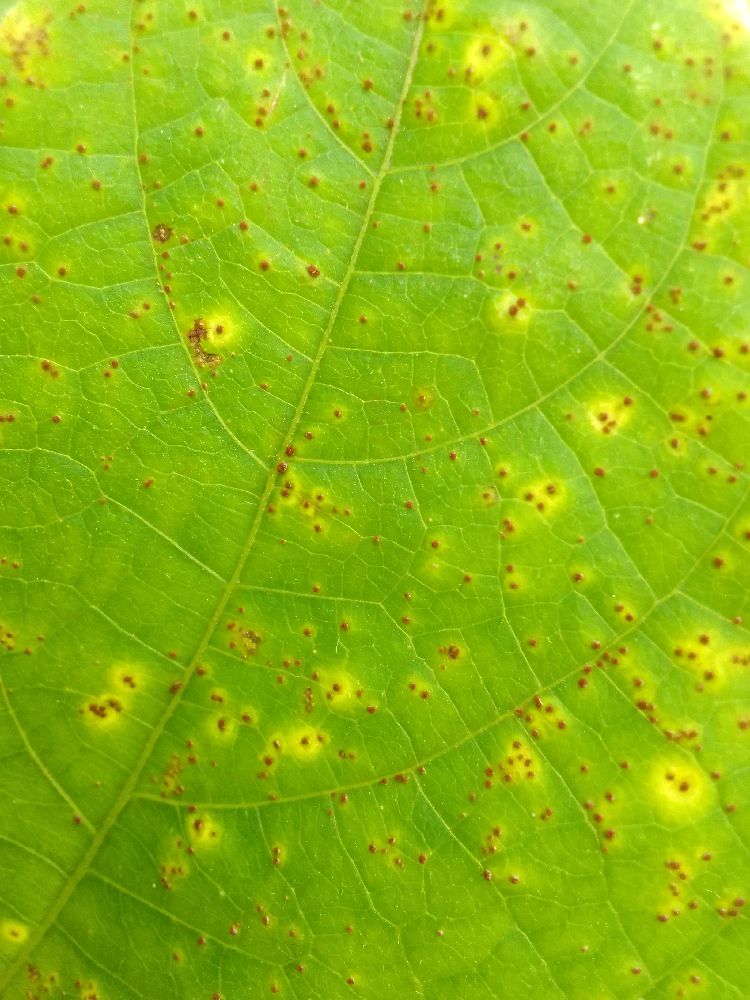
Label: rust